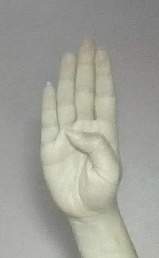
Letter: kaaf